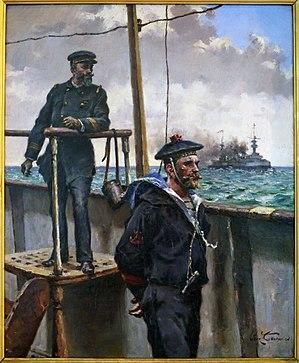
Léon Couturier, Sur la passerelle
Léon Antoine Lucien Couturier, né le 29 décembre 1842 à Mâcon et mort le 21 décembre 1935 à Neuilly-sur-Seine, est un peintre naturaliste français, spécialisé dans les sujets maritimes et militaires.